Käina Bay

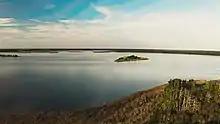
Käina Bay (view from north-west)

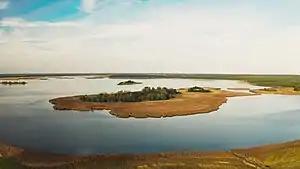

Käina Bay is almost isolated and very shallow approximately marine area between the Estonian islands Hiiumaa and Kassari, which is connected to the surrounding Väinameri and adjacent Vaemla Bay via three tiny channels - Orjaku channel, Orjaku sill and Vaemla (Laisna, Õunaku) channel. The maximum depth of Käina Bay is about 1 meter. Käina Bay is separated from the Väinameri Sea by Kassari Island, Õunaku Bay and Jausa Bay by a dyke road. There are many thickets of reeds and islets (23). In the southern part of the bay there is mineral curative mud.